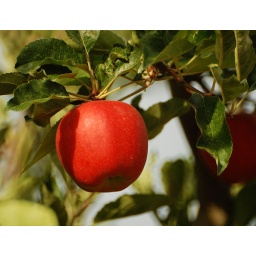
red apple in tree orem